Robert Nathaniel Dett

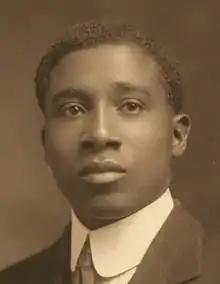

Robert Nathaniel Dett (October 11, 1882 – October 2, 1943), often known as R. Nathaniel Dett and Nathaniel Dett, was a Canadian-American composer, organist, pianist, choral director, and music professor. Born and raised in Canada until the age of 11, he moved to the United States with his family and had most of his professional education and career there. During his lifetime he was a leading Black composer, known for his use of African-American folk songs and spirituals as the basis for choral and piano compositions in the 19th century Romantic style of Classical music.